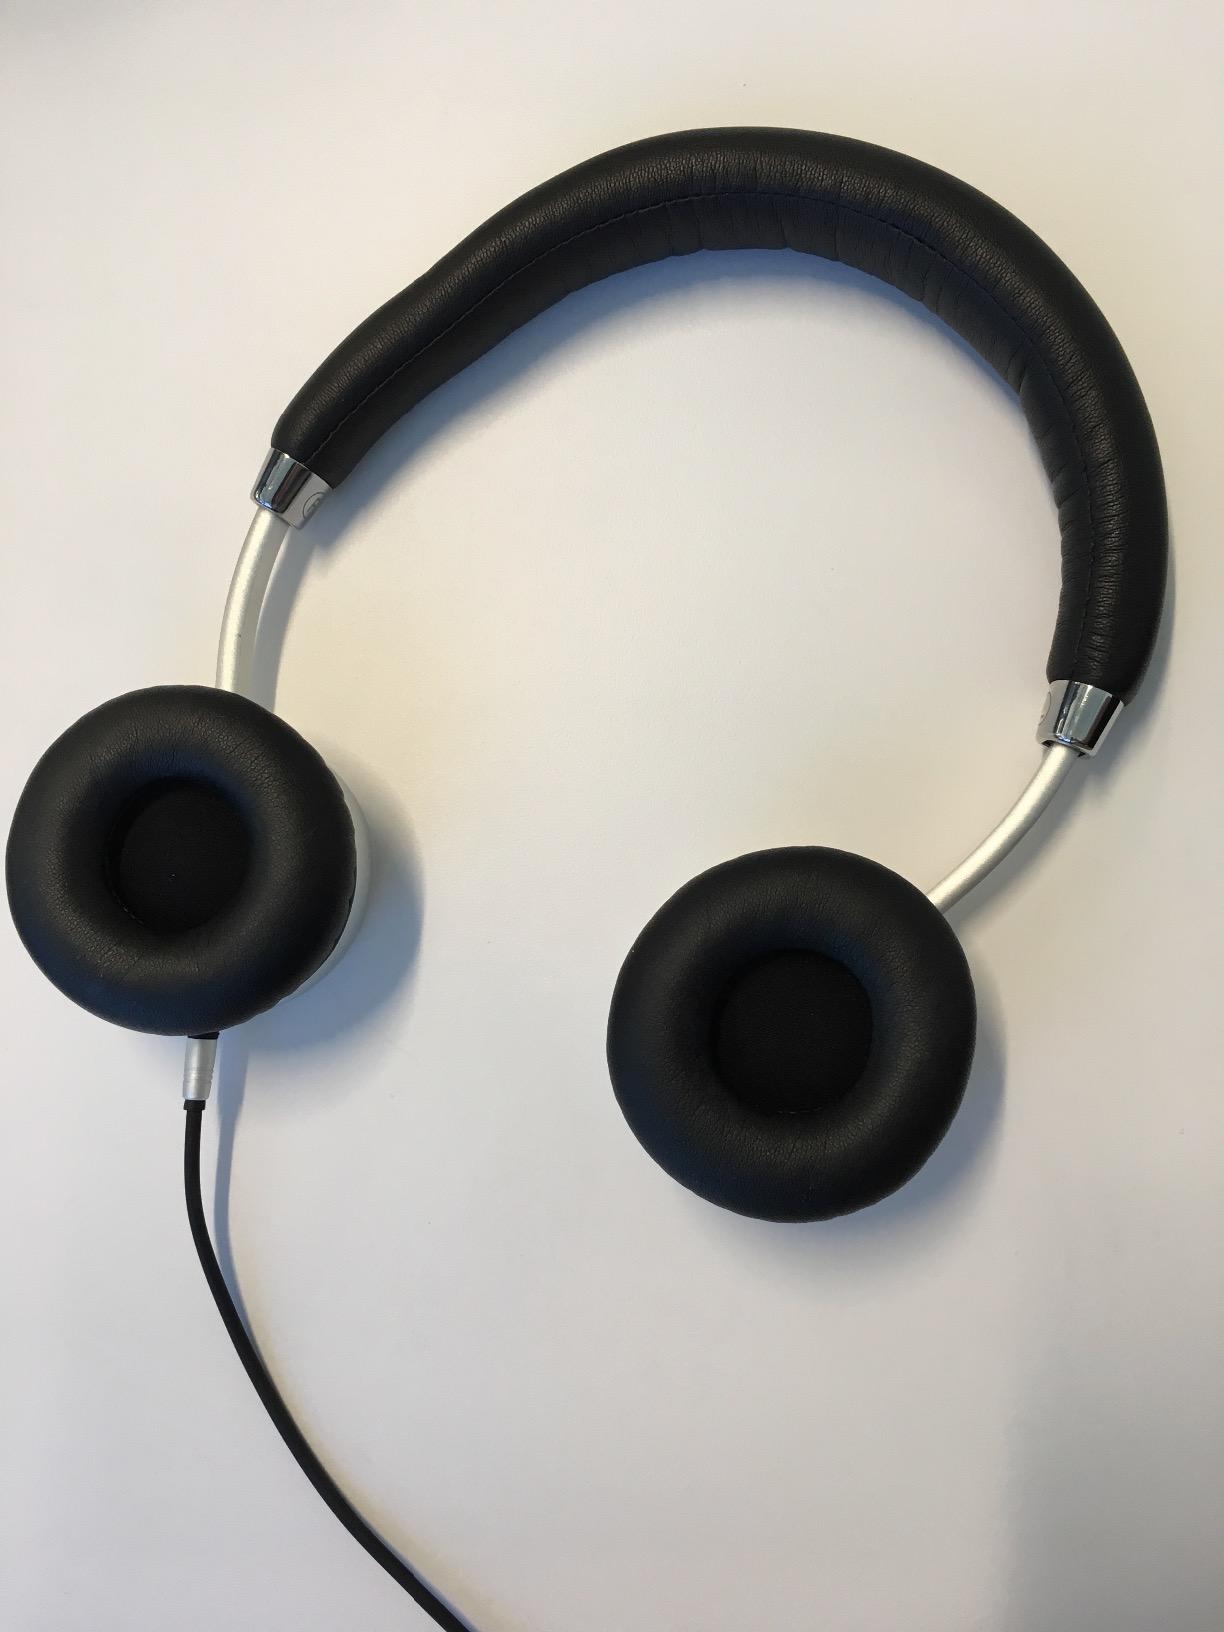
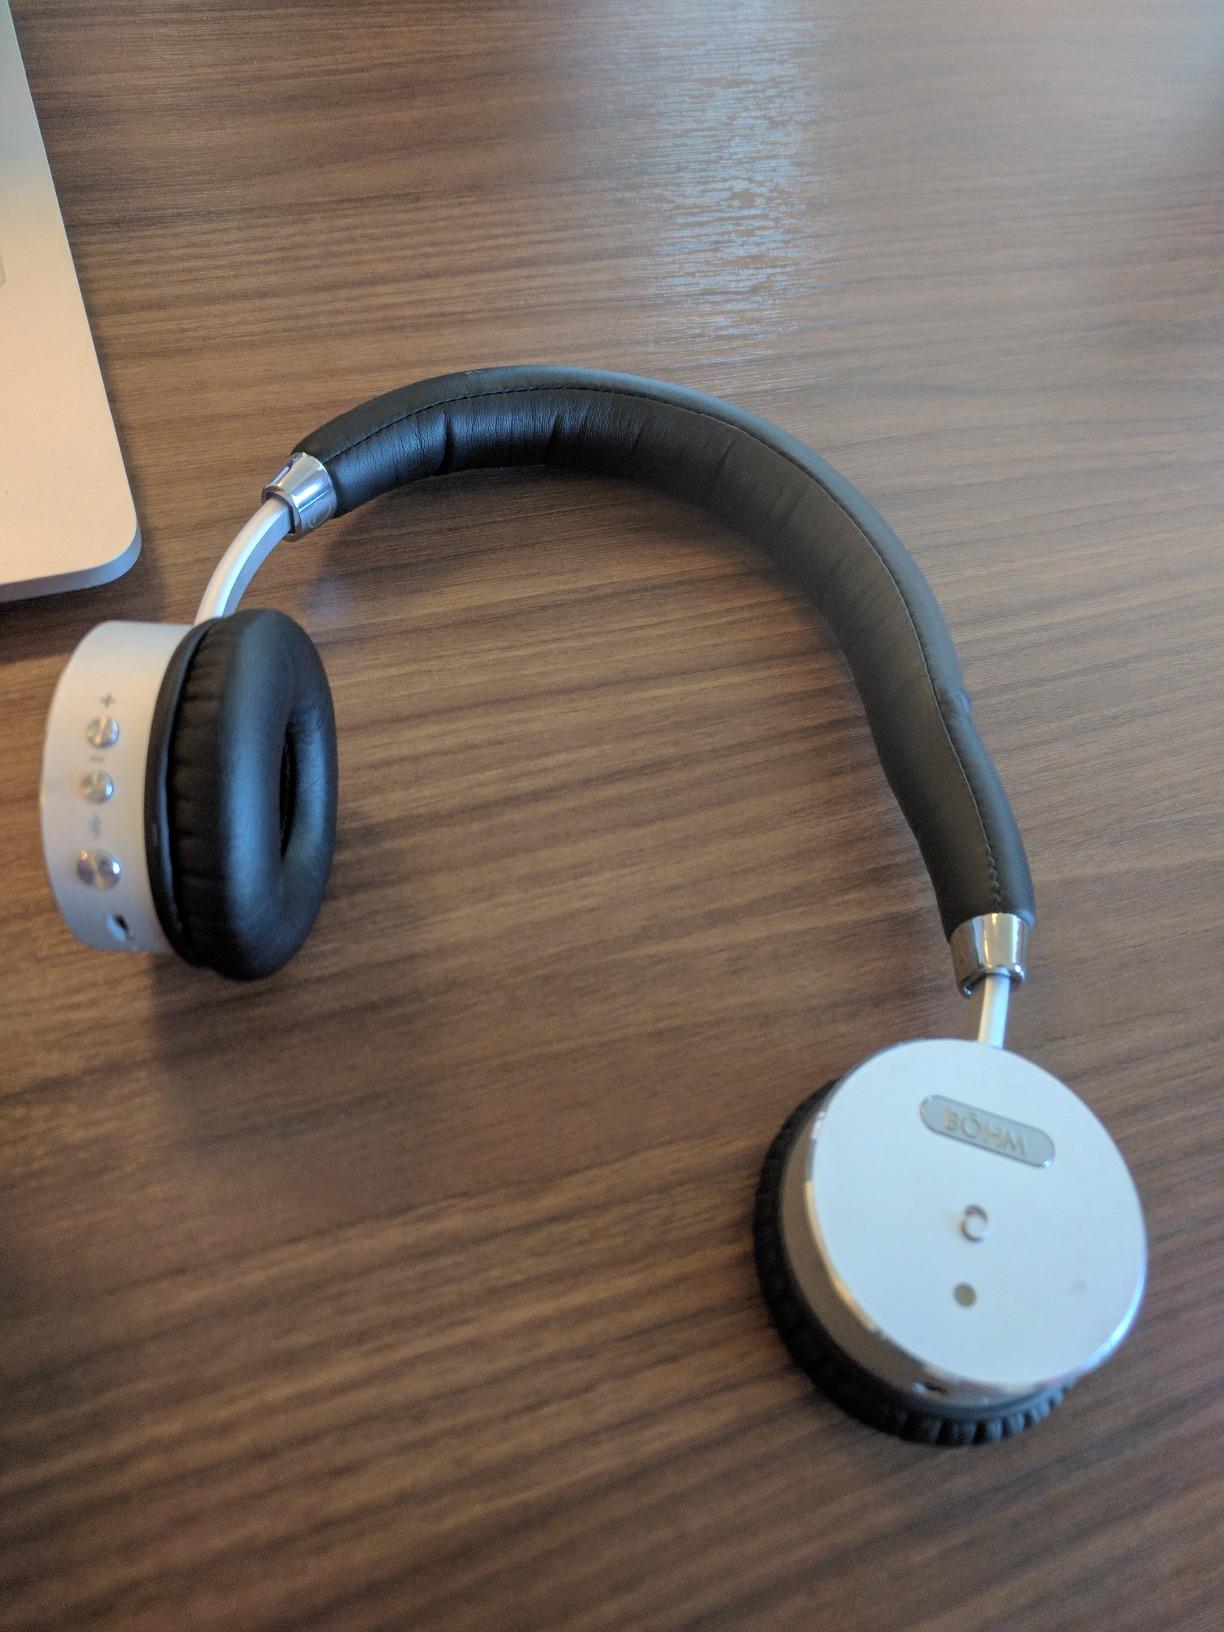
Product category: headphones
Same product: yes